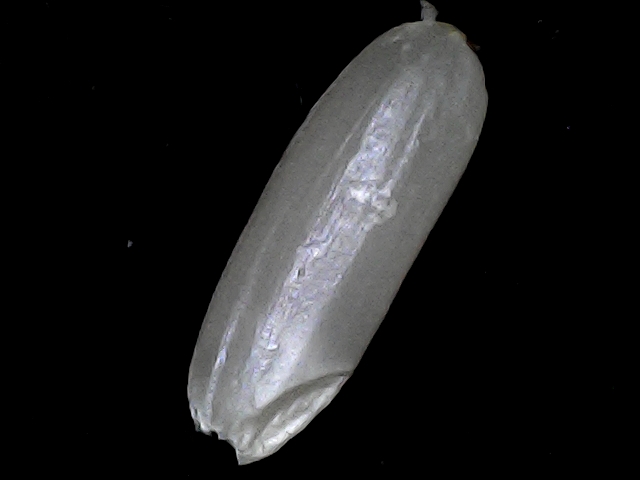
Rice variety: BRRI67